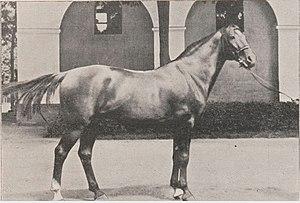
Gidran XL, qui possède bien le type de la race, est de bonne taille — 1m57 environ, — très distingué, très bien établi
Le Gidran est une race de chevaux de selle à sang chaud, de type Anglo-arabe, développée sous l'Empire austro-hongrois. Son origine remonte aux débuts du XIXᵉ siècle, lorsqu'une jument arabe Saklawi est importée au haras de Babolna, en territoire hongrois, donnant naissance à Gidran, l'étalon fondateur de la race à laquelle il lègue son nom. Le Gidran est véritablement sélectionné au haras de Mezőhegyes, pour l'usage de la cavalerie, à partir de croisements entre chevaux arabe et pur-sang privilégiant la couleur alezane et une grande taille. La race est considérée comme fixée au début du XXᵉ siècle. Elle est menacée d'extinction plusieurs fois, notamment au début des années 1990.